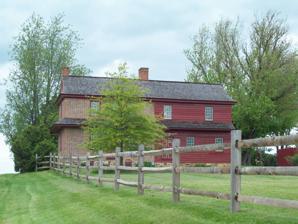
Building: Mercer Brown House
Country: United States of America
Year built: 1746
Historic house in Maryland, United States United States historic place Mercer Brown House U.S. National Register of Historic Places Mercer Brown House, April 2010 Show map of Maryland Show map of the United States Location 1270 England Creamery Rd., Rising Sun, Maryland Coordinates 39°41′28″N 75°59′52″W / 39.69111°N 75.99778°W / 39.69111; -75.99778 Area 5 acres (2.0 ha) Built 1746 ( 1746 ) Built by Brown, Mercer (Messer); Et al. NRHP reference No. 87000815 Added to NRHP May 29, 1987 The Mercer Brown House is a historic house located at Rising Sun , Cecil County , Maryland , United States . It consists of three distinct portions: a two-story, three- bay , gable -roofed Flemish bond brick part dating to 1746; a three bay wide frame portion of the house dating to the early and late 19th century; and a log pen addition. The house is an example of the Pennsylvania Quaker building tradition in Maryland. The property also has an early-20th century bank barn . The Mercer Brown House was listed on the National Register of Historic Places on May 29, 1987. References